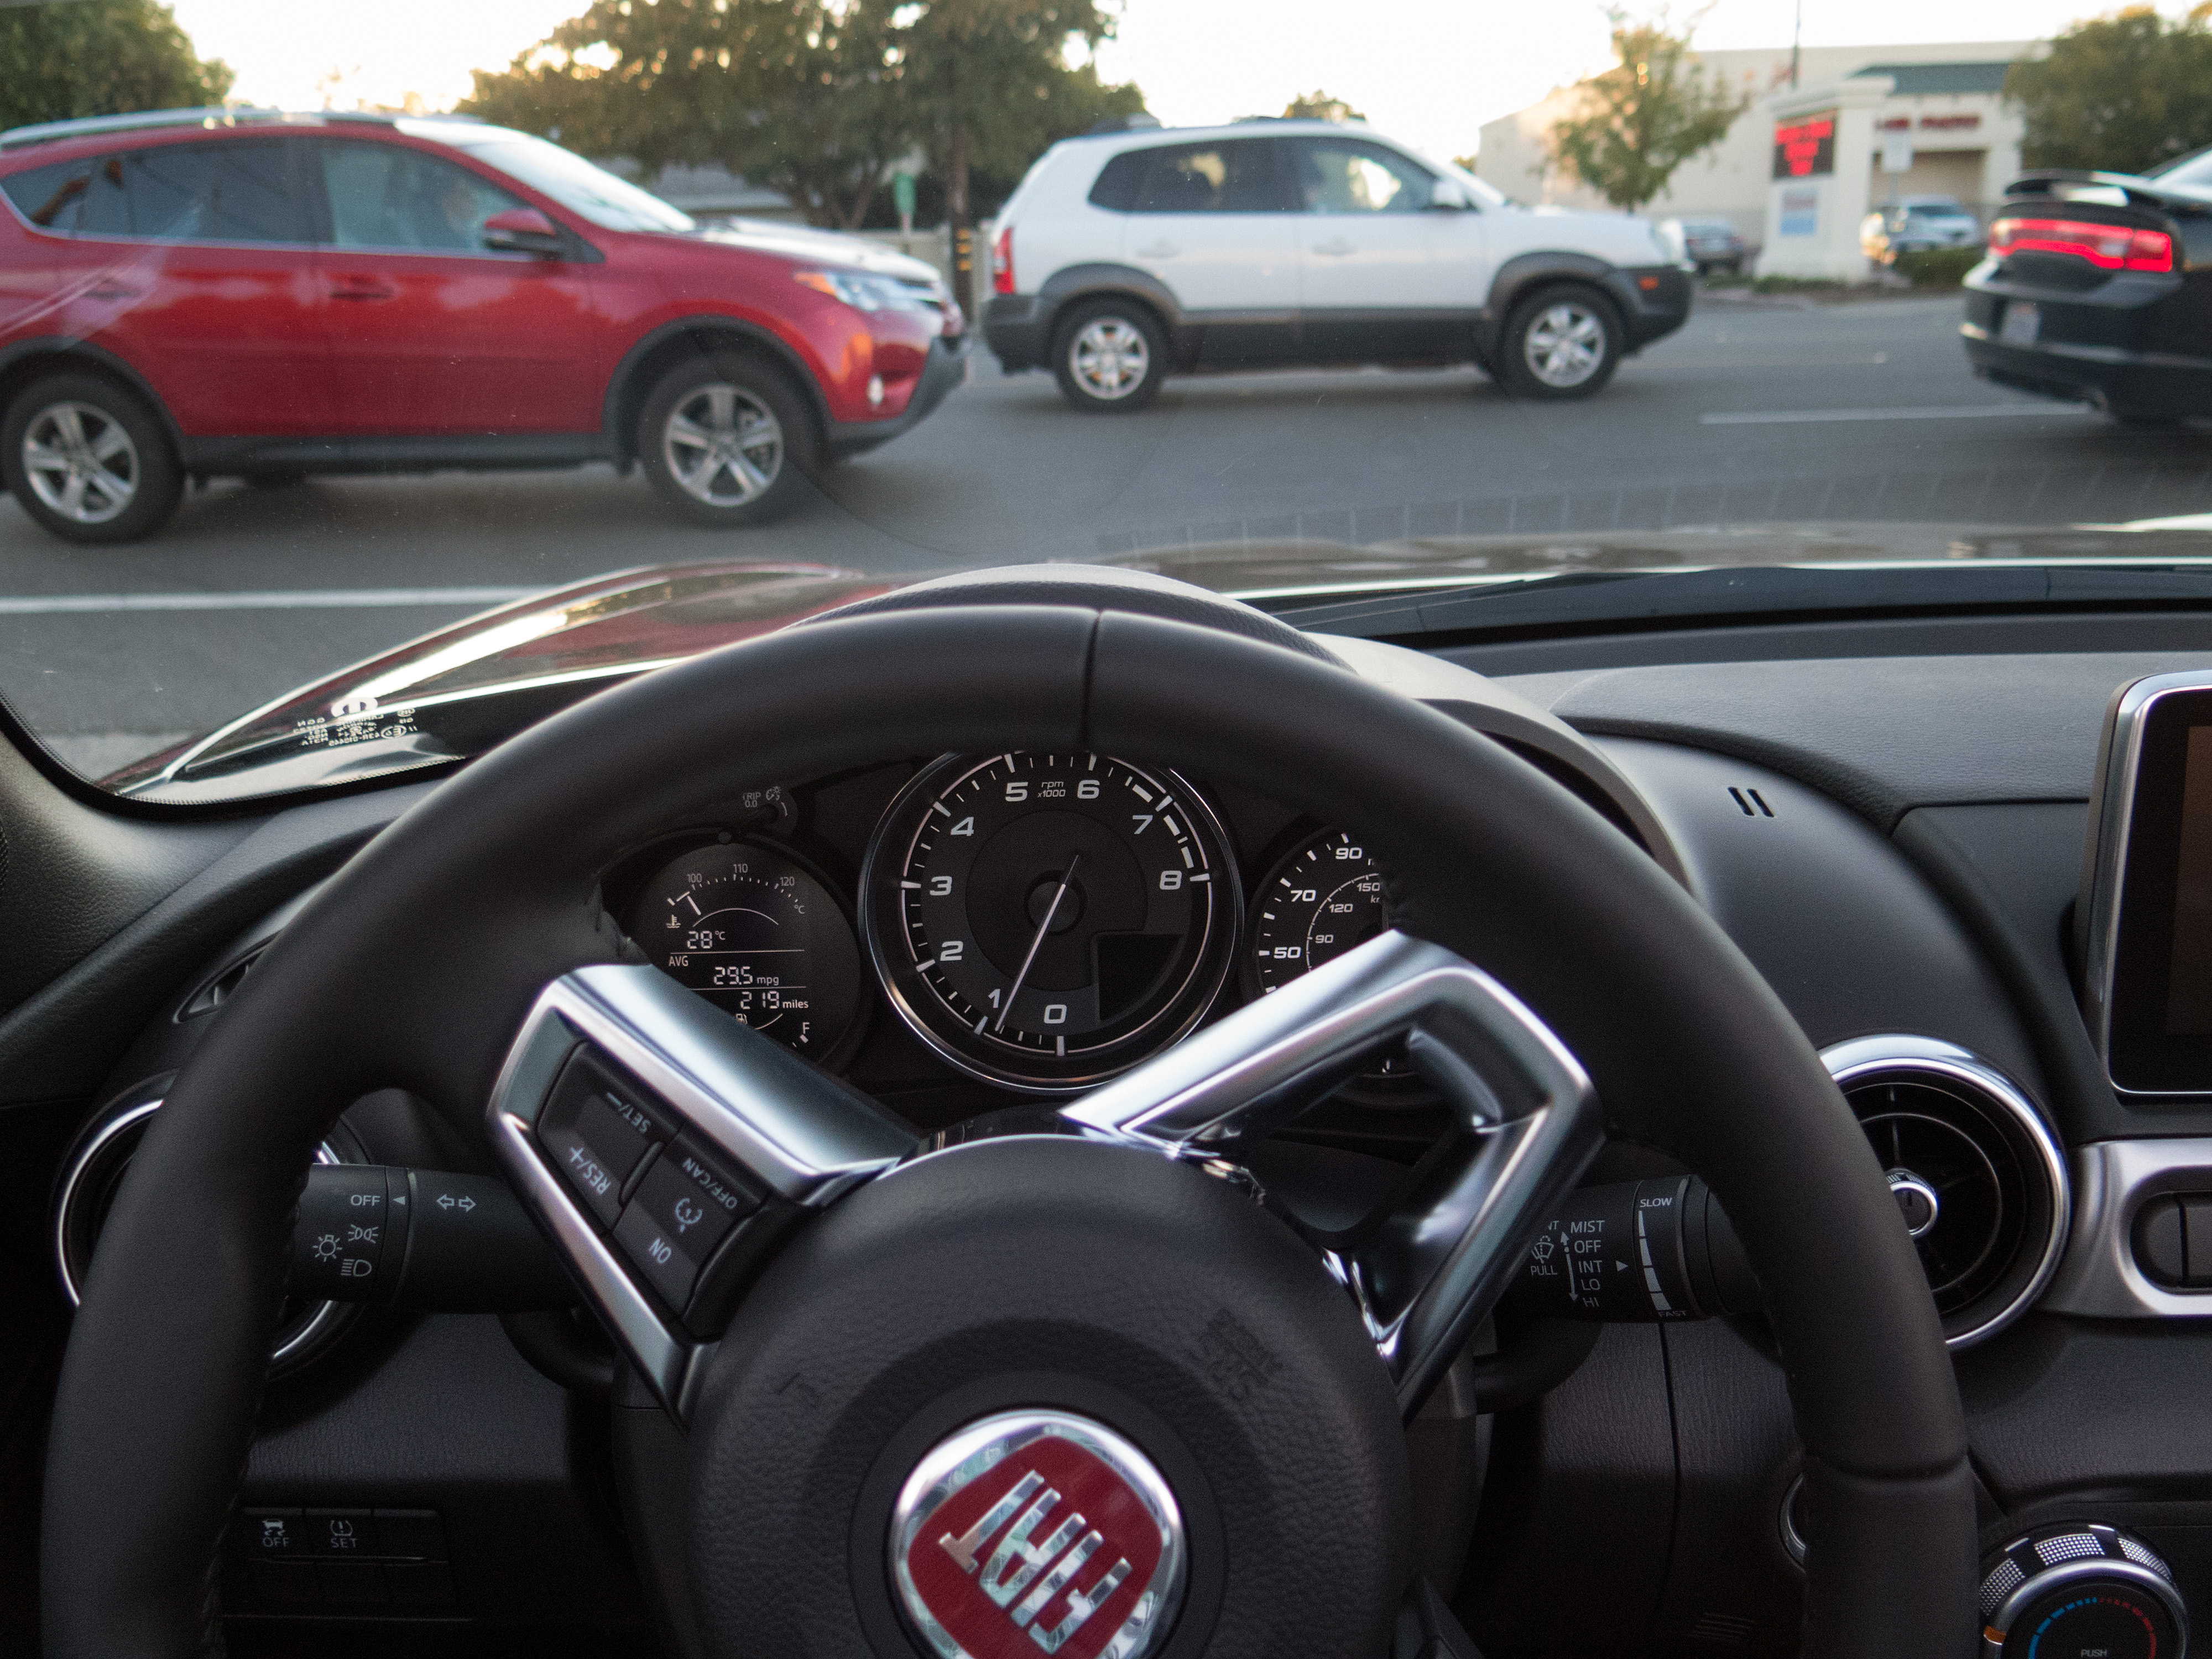
traffic, car, wheel, vehicle, steering wheel, sports car, supercar, steeringwheel, fiat124spider, sacramento, stoppedintraffic, city car, sport utility vehicle, land vehicle, automobile make, automotive exterior, automotive design, luxury vehicle, family car